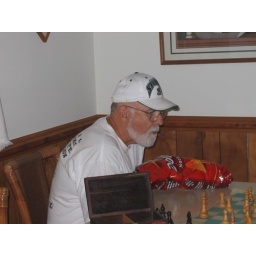
Stoney at the beach house in Nags Head